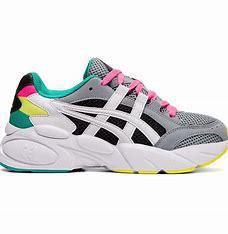
Brand: Asics
Model: Gel BND